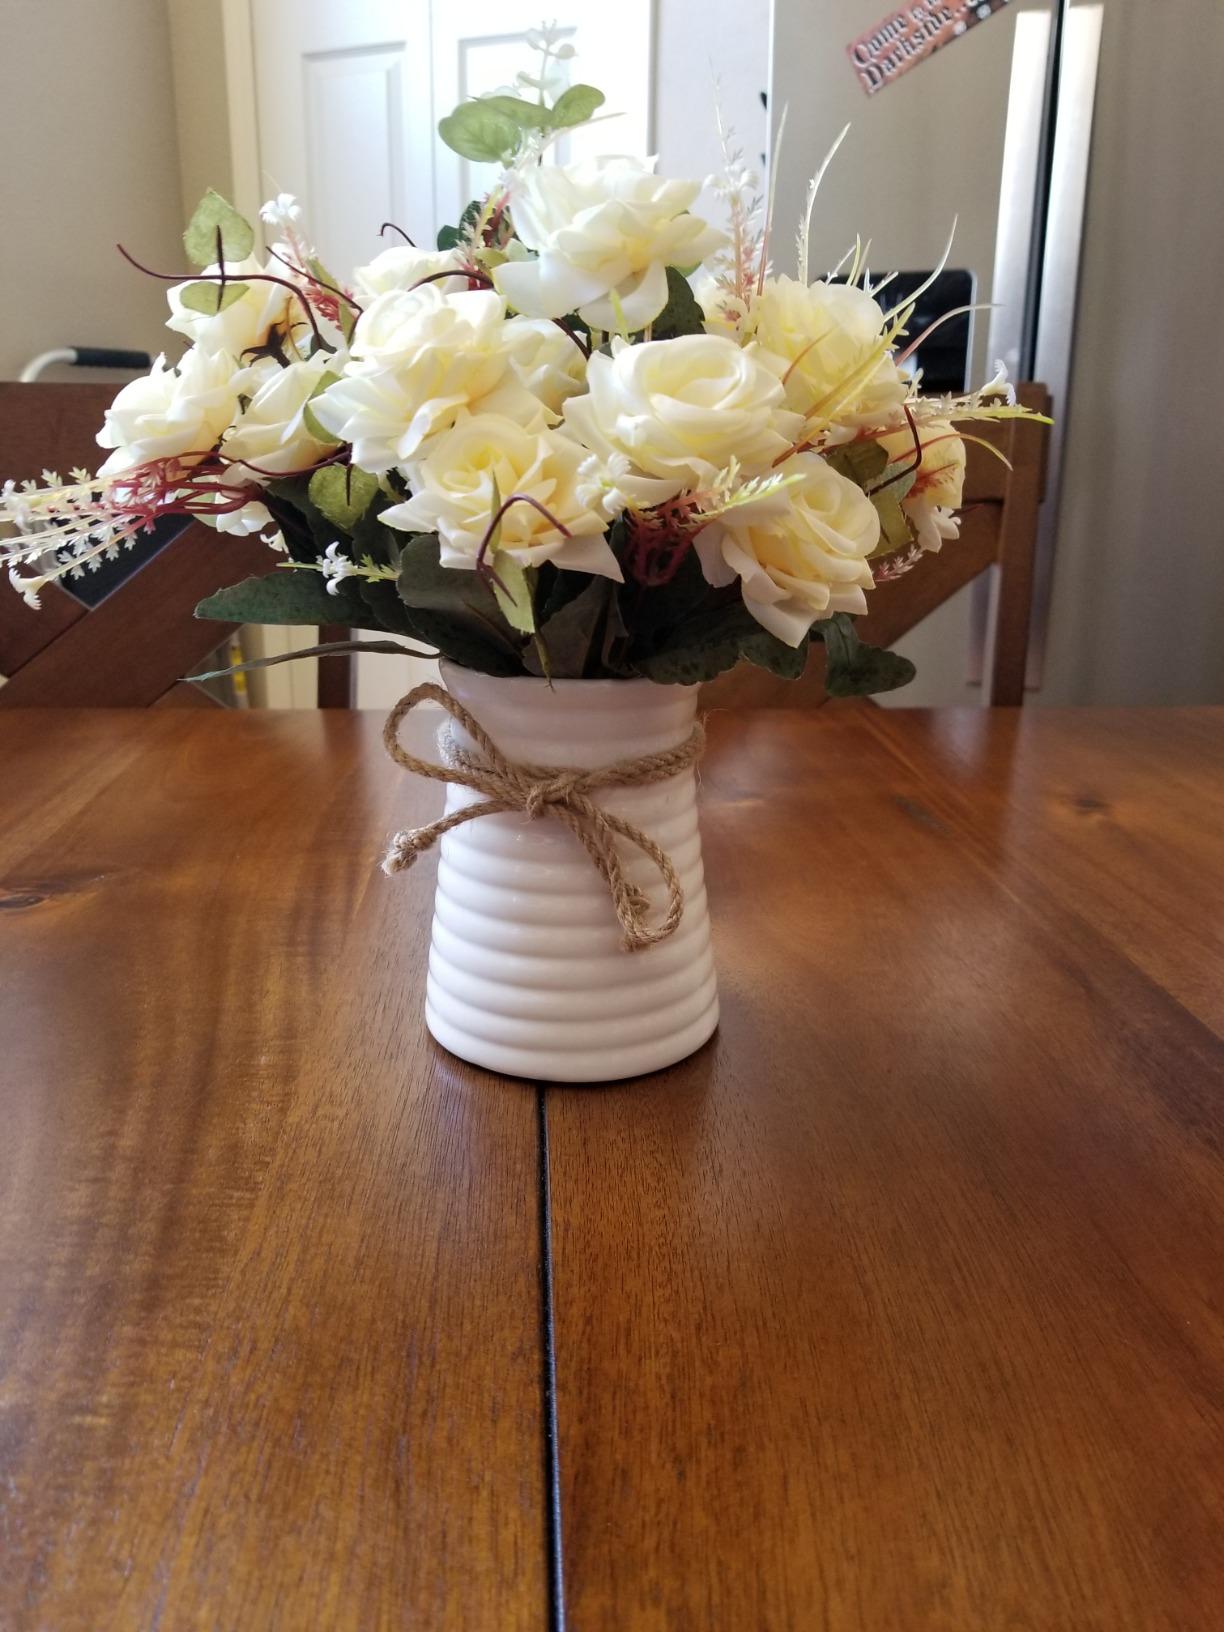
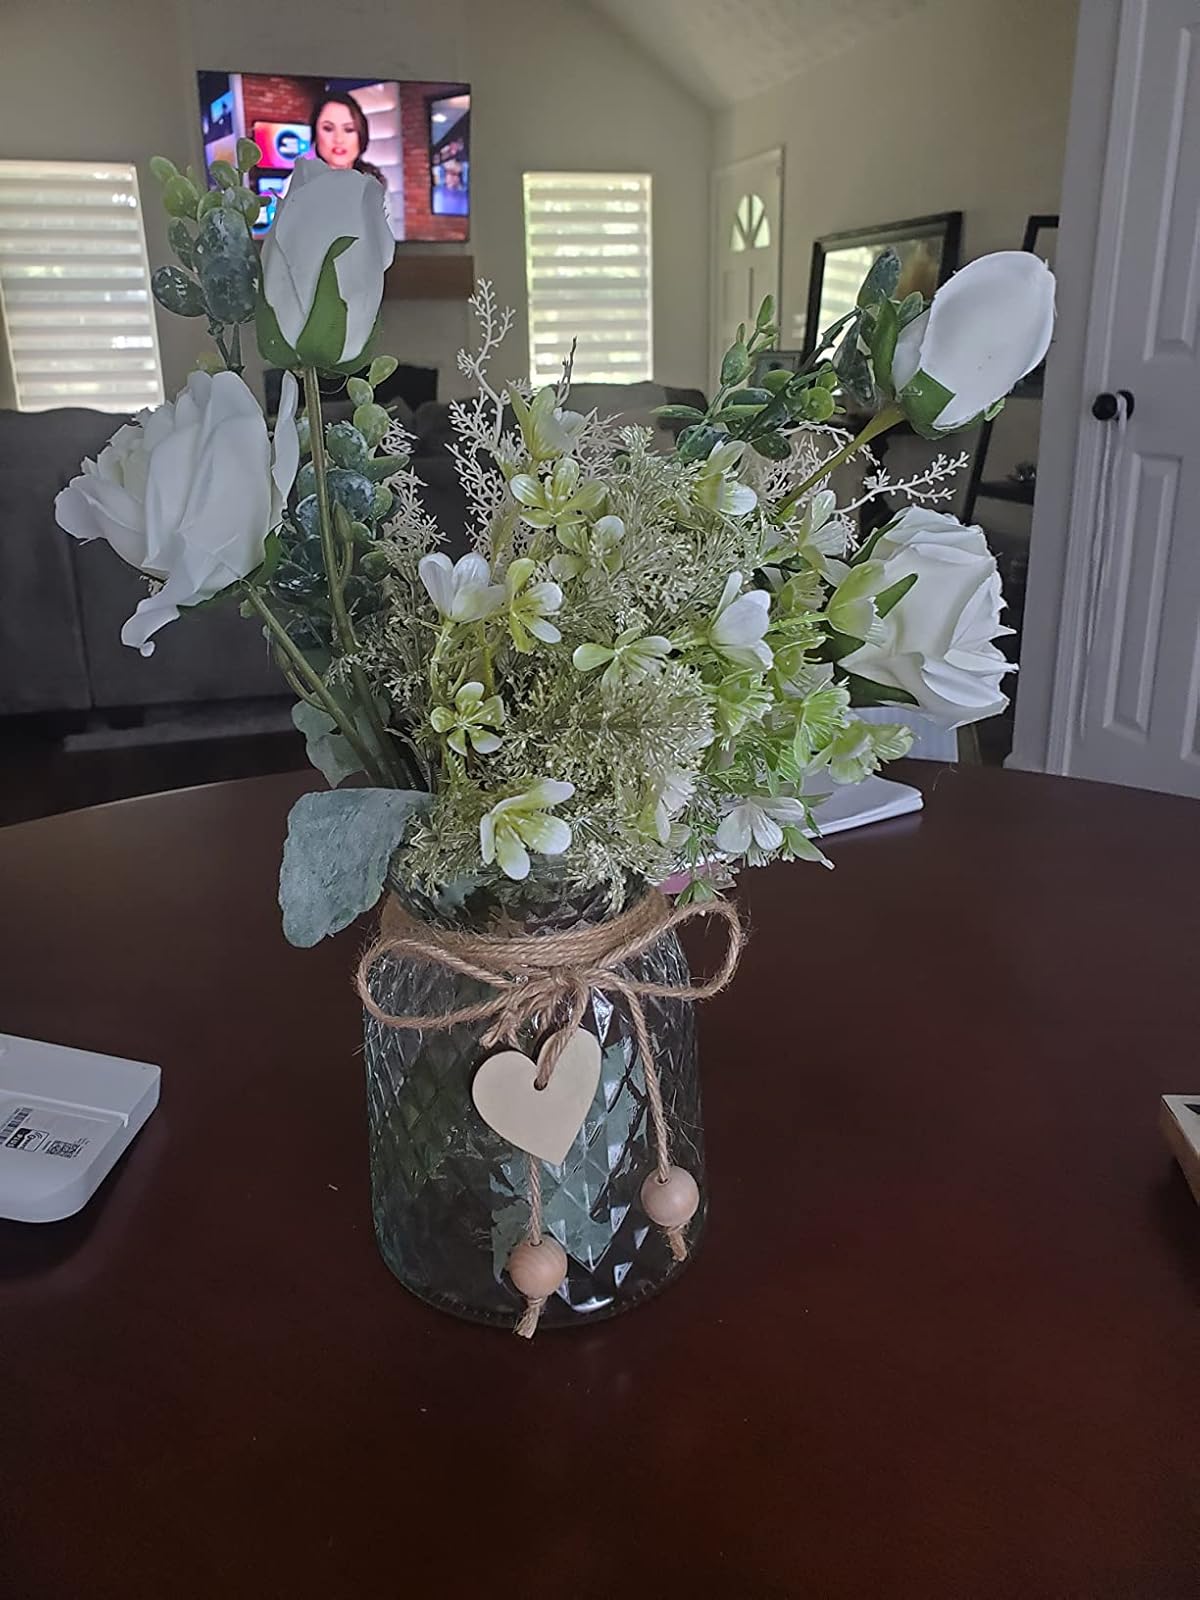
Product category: vase
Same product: no